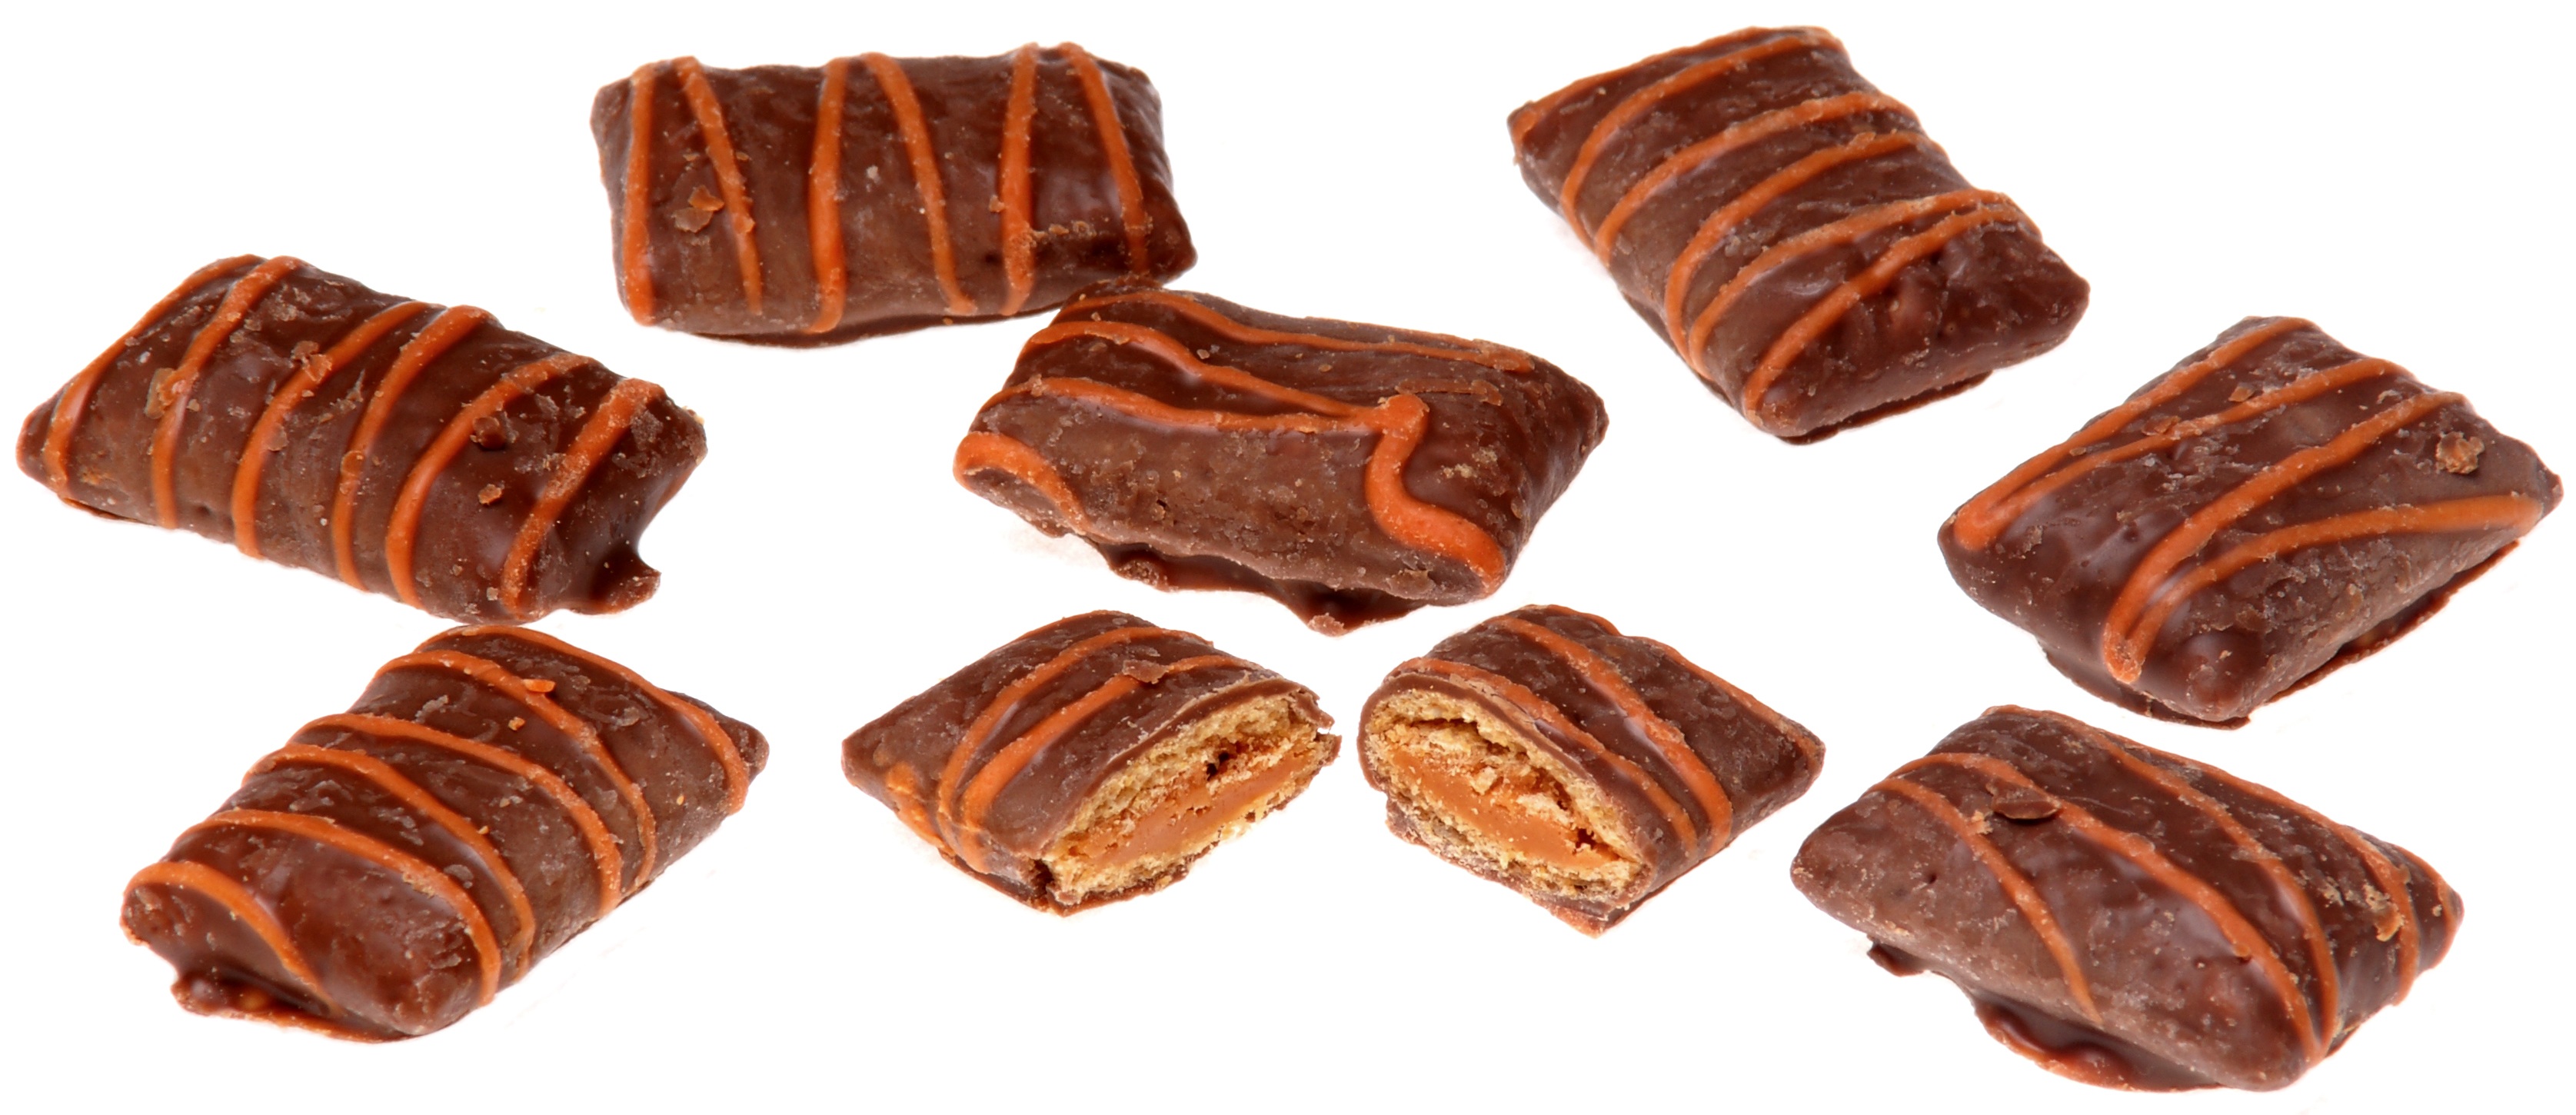
sweet, food, produce, chocolate, dessert, delicious, sugar, candy, diet, baked goods, flavor, candies, unhealthy, snack food, butterfinger, snackerz